Describe the emotion expressed in this image:  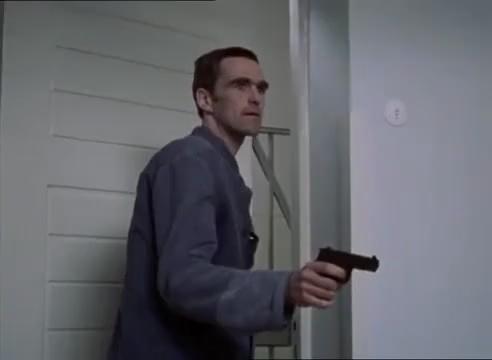
This person displays Pain, valence and arousal with low intensity.